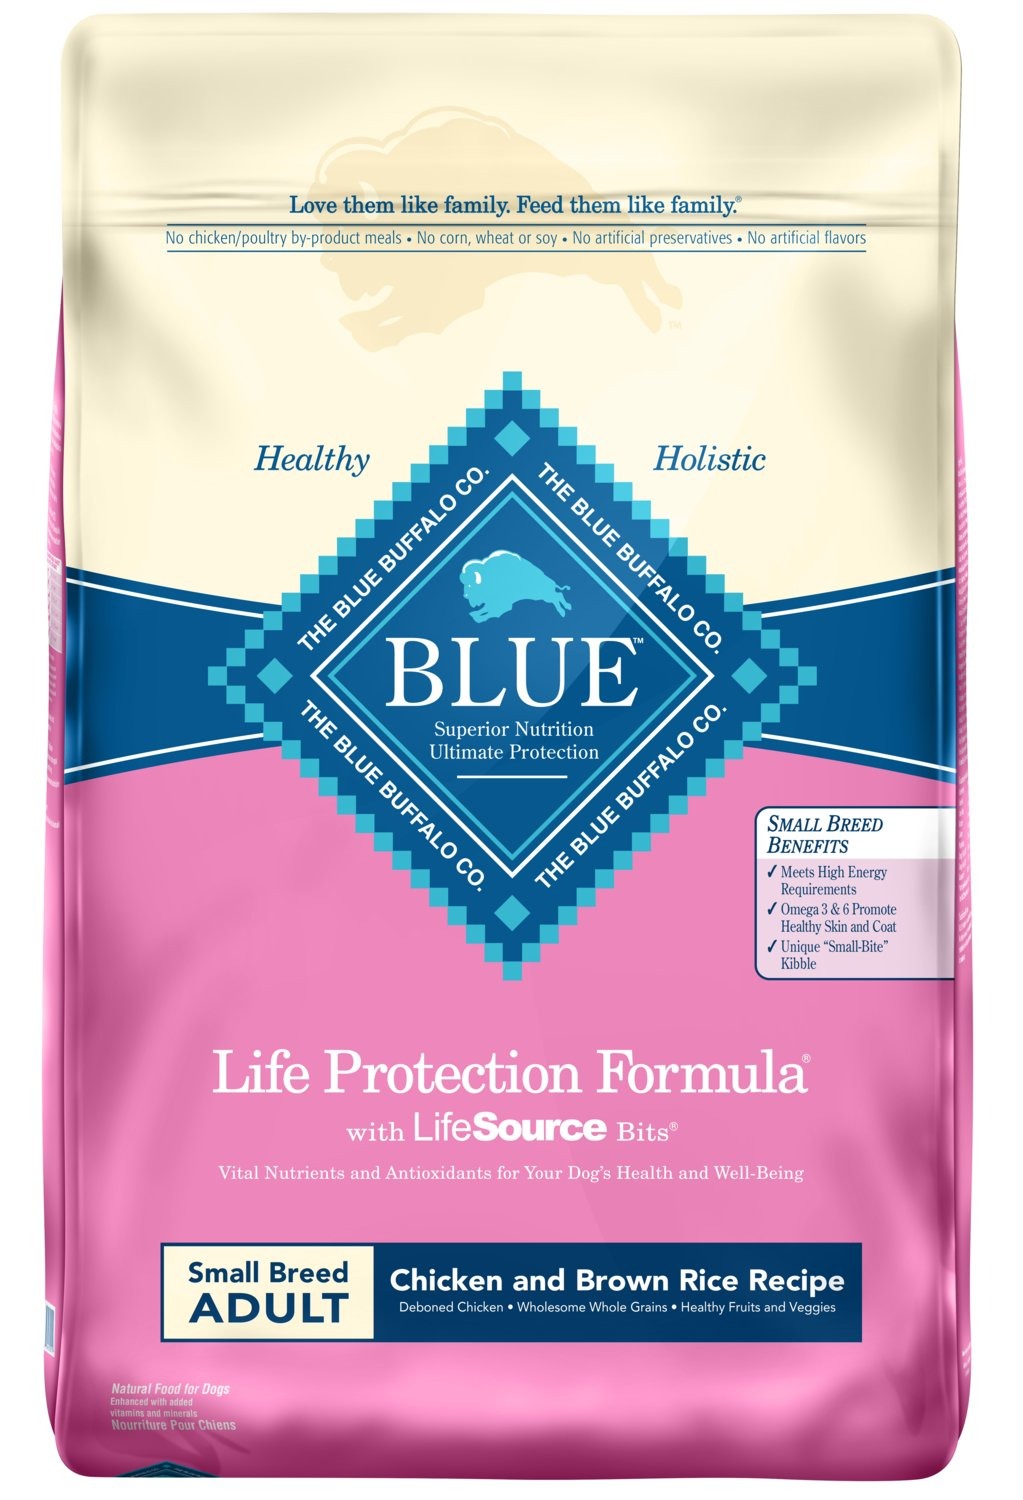
Item Name: Blue Buffalo Small Breed Chicken & Rice Dog Food, 15 lb. bag
Bullet Point 1: Contains one (1) 15-lb bag of BLUE Life Protection Formula Adult Small Breed Dry Dog Food, Chicken and Brown Rice
Bullet Point 2: Always features real meat as the 1st ingredient. Made with delicious, protein-rich, deboned Chicken. Contains wholesome whole grains, garden veggies and fruit.
Bullet Point 3: Higher Energy Needs- Increased levels of protein and carbohydrates to help meet higher energy requirements of smaller dogs.
Bullet Point 4: Contains precise blend of antioxidants, vitamins and minerals selected by veterinarians that support immune system health, life stage requirements, and healthy oxidative balance.
Bullet Point 5: NO chicken (or poultry) by-product meals. NO corn, wheat or soy. NO artificial flavors or preservatives
Value: 15.0
Unit: pound

Price: 41.985